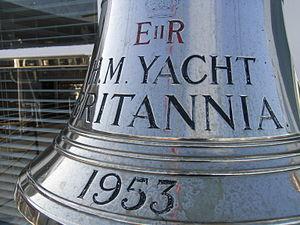
John Brown and Company de la Clydebank, West Dunbartonshire, en Écosse, est une grande entreprise de construction navale britannique.